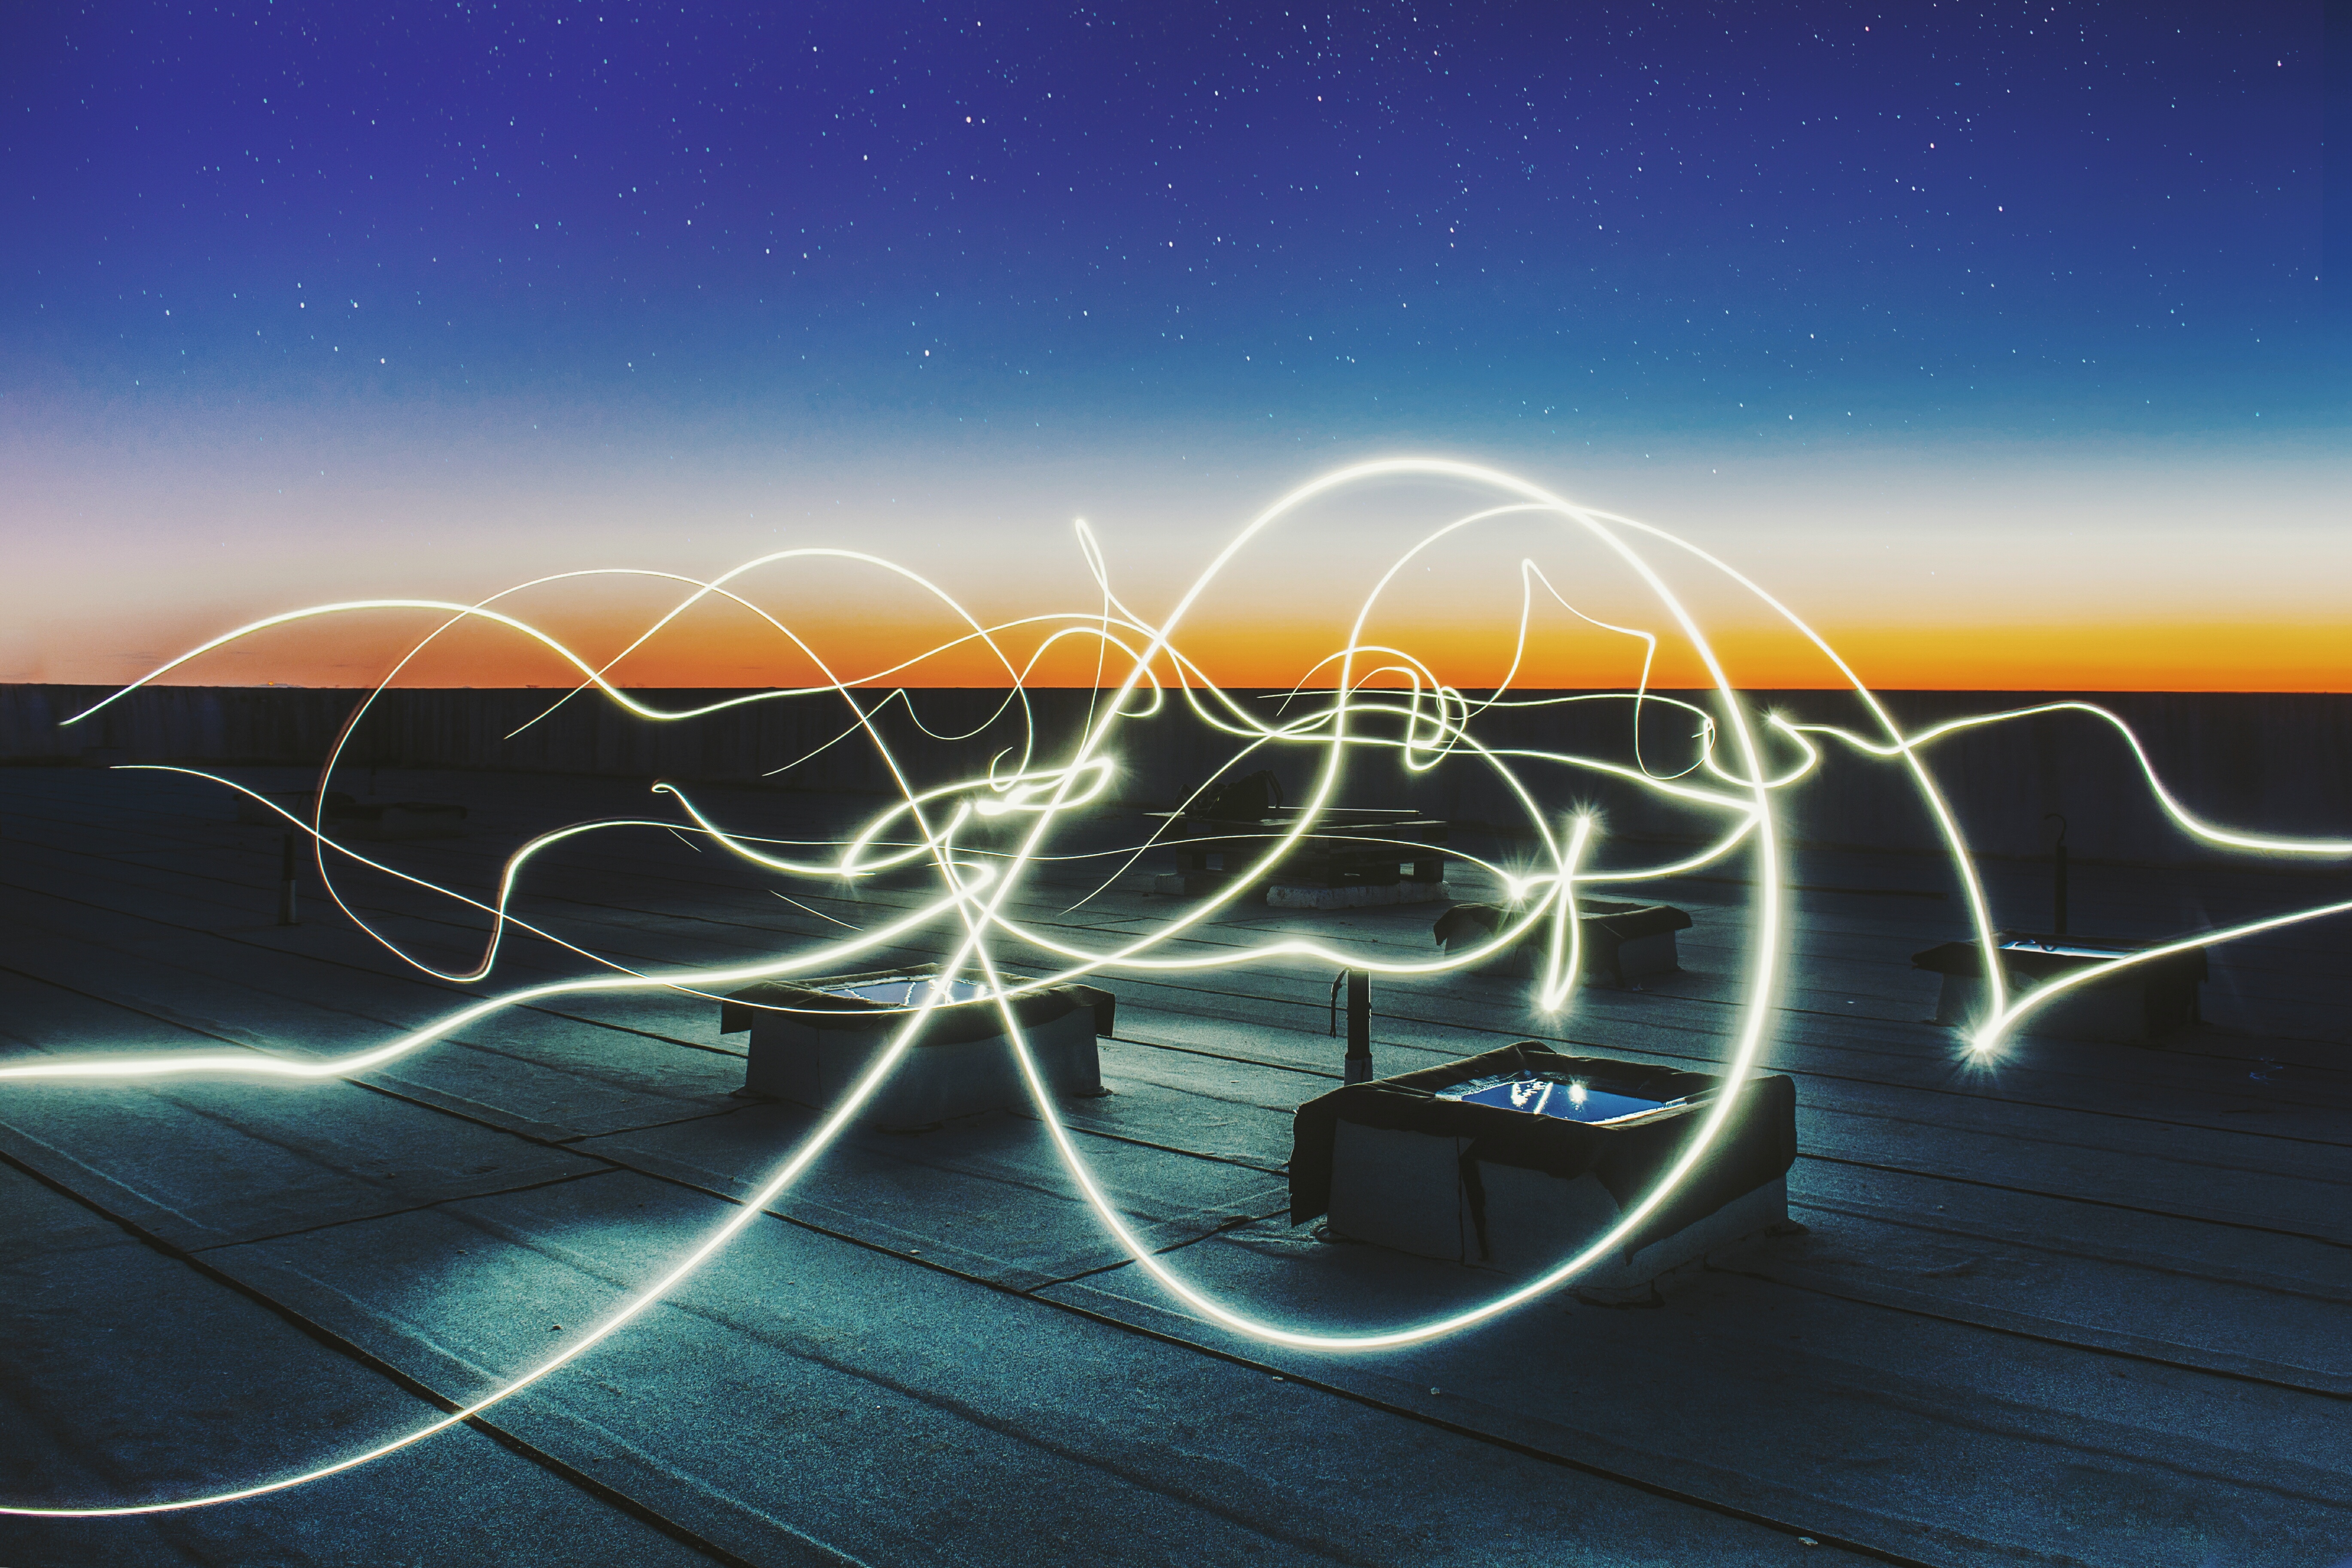
light, sunset, night, line, reflection, darkness, electricity, light show, exposure, screenshot, computer wallpaper